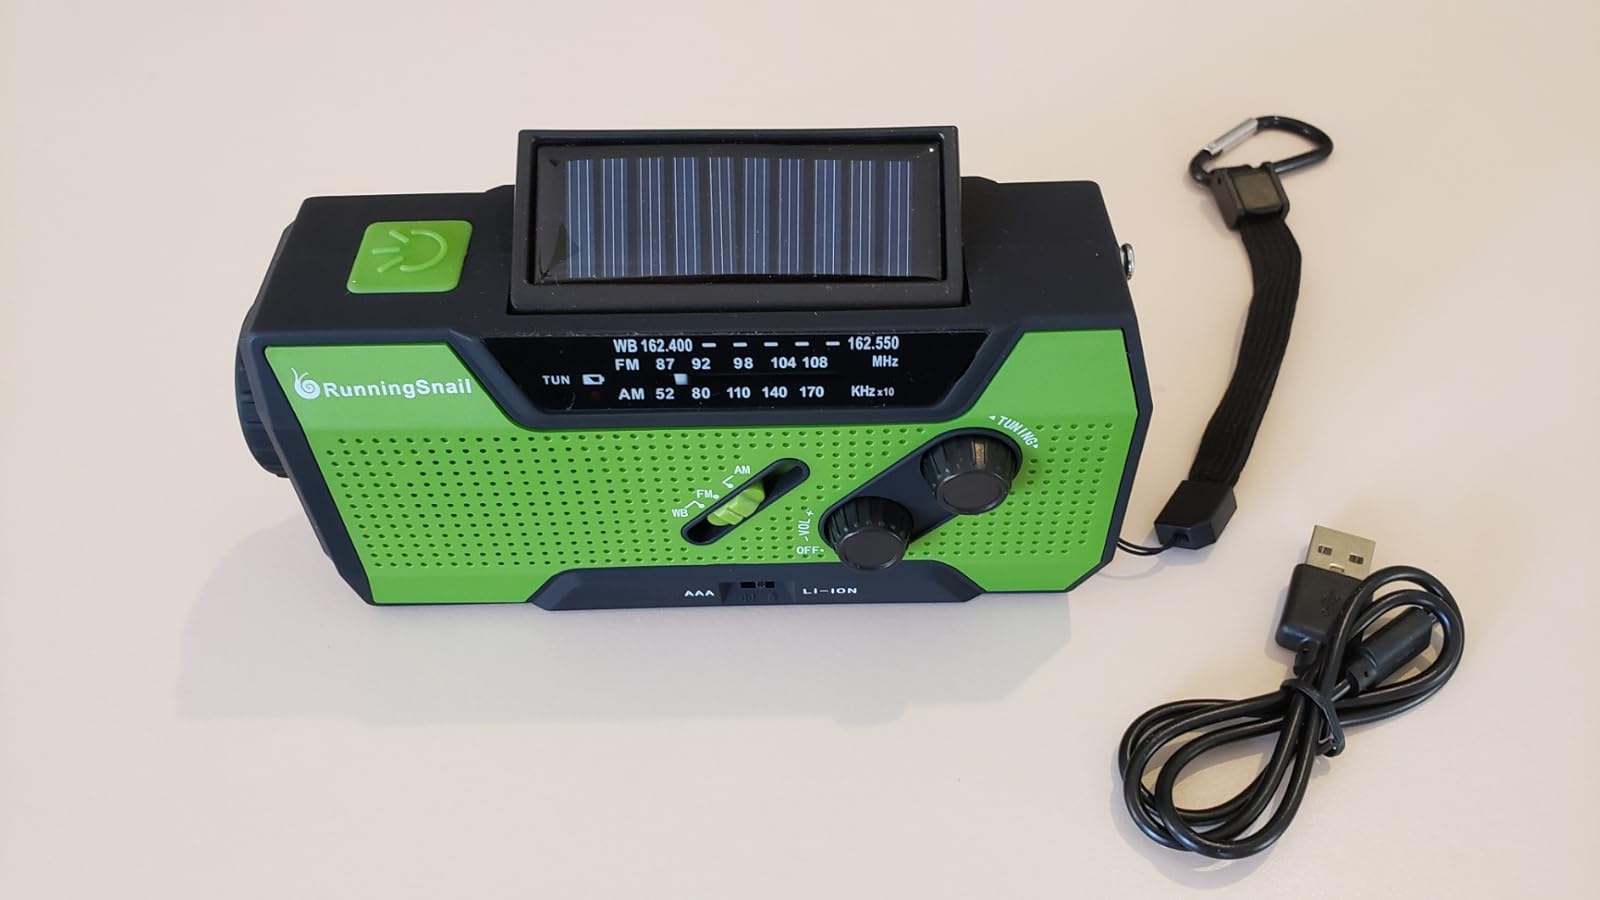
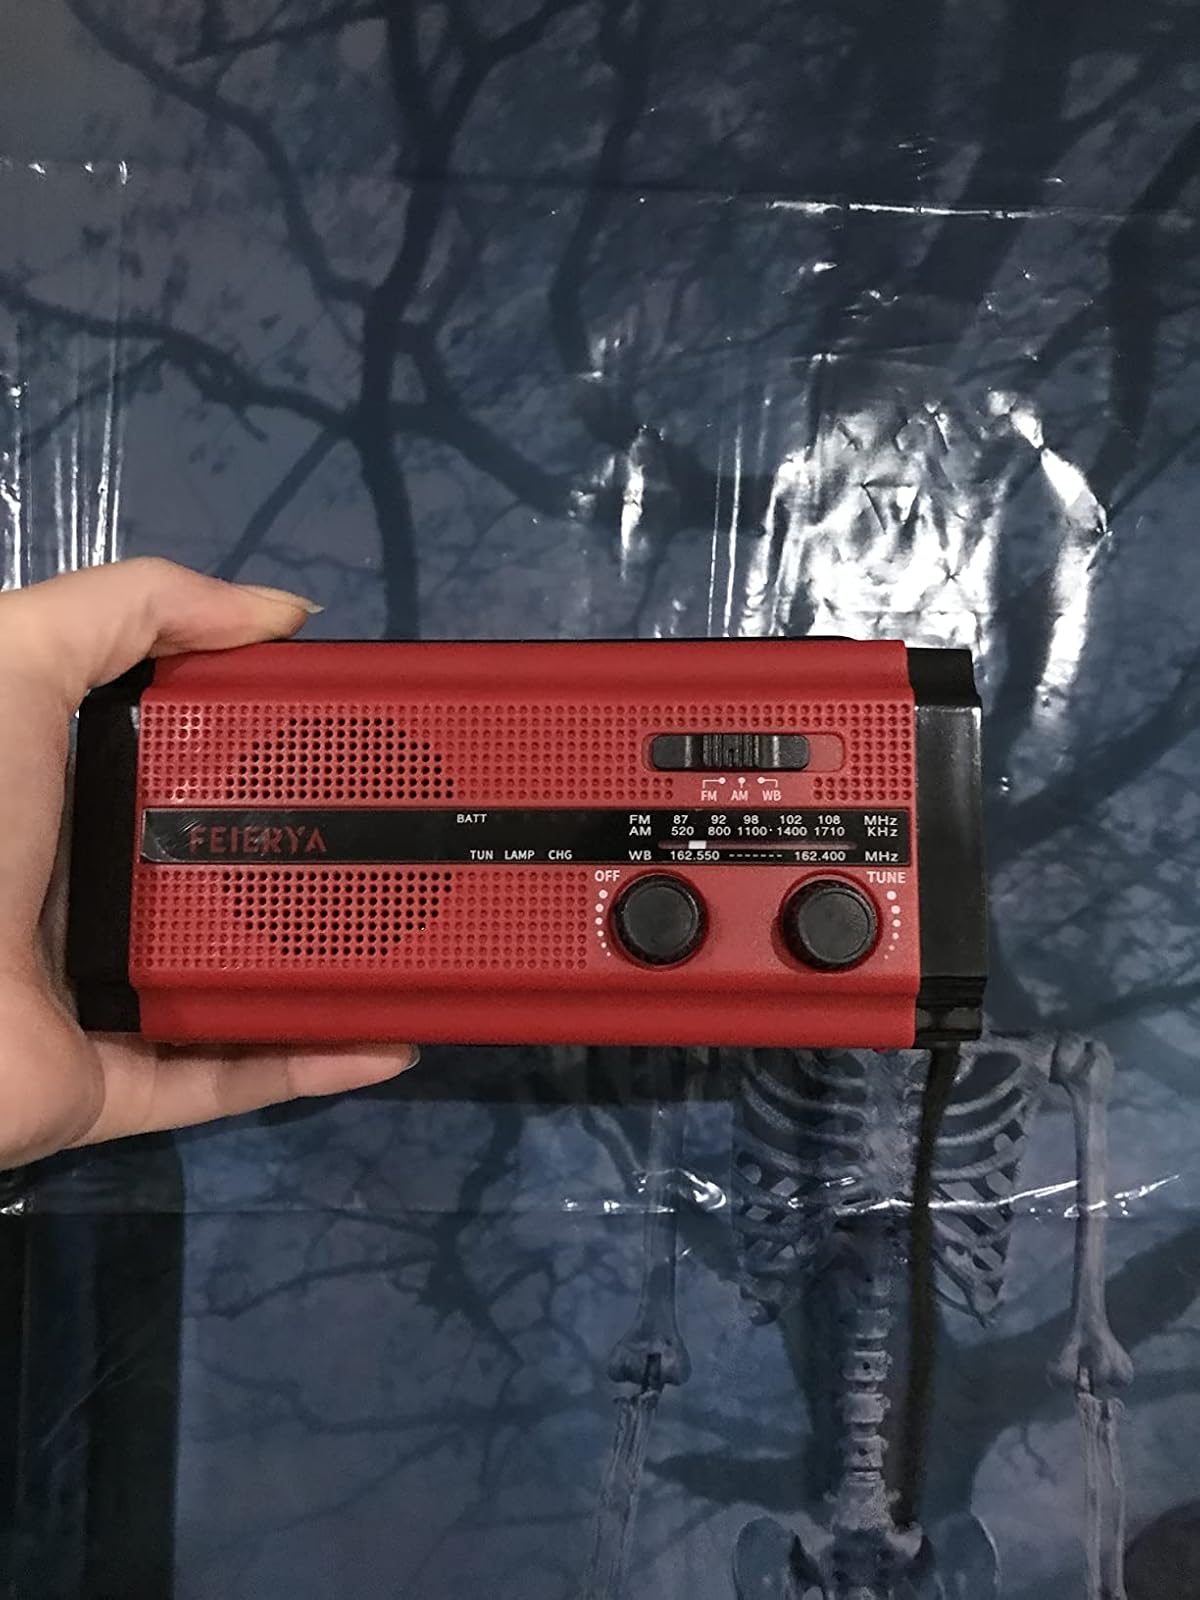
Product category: radio
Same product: no